Motorized bicycle

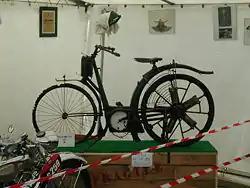
1897 Millet motorcycle, showing the common ancestry of motorized bicycles and motorcycles. Note the radial engine built into the back wheel.

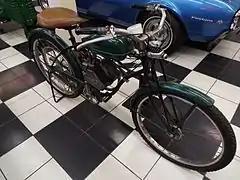
1948 American Flyer Whizzer-powered motor bike on display in the Martin Auto Museum

The two-wheeled pedal powered bicycle was first conceived in Paris in the 1860s. By 1888, John Dunlop's pneumatic tire and the chain drive made possible the safety bicycle, giving the bicycle its modern form.